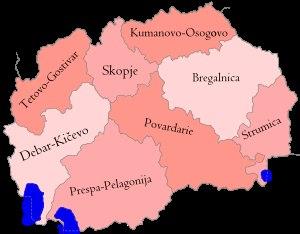
L'Église orthodoxe macédonienne - Archevêché d'Ohrid ou Église orthodoxe macédonienne est la principale Église orthodoxe en Macédoine du Nord. Elle regroupe les chrétiens nord-macédoniens sous l'autorité de l'archevêque d'Ohrid et exerce sa juridiction dans le pays et parmi la diaspora macédonienne.